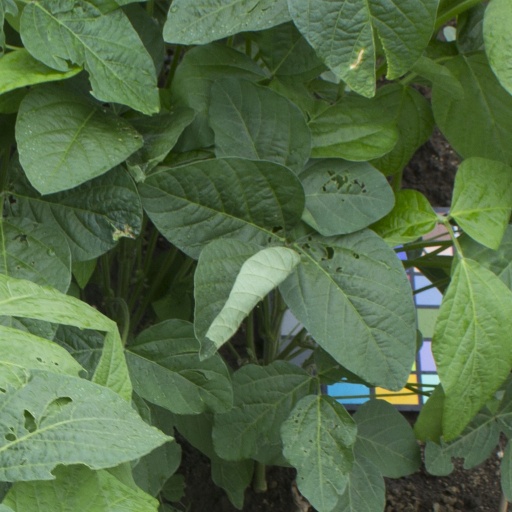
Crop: soybean